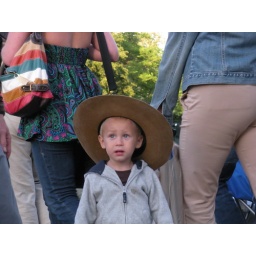
cute boy in hat that walked by.